Onager

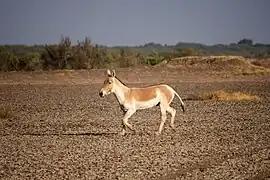
An Indian wild ass in Little Rann of Kutch, Gujarat

The onagers' favoured habitats consist of desert plains, semideserts, oases, arid grasslands, savannahs, shrublands, steppes, mountainous steppes, and mountain ranges. The Turkmenian kulan and Mongolian wild asses are known to live in hot and colder deserts. The IUCN estimates about 28,000 mature individuals in total remain in the wild.